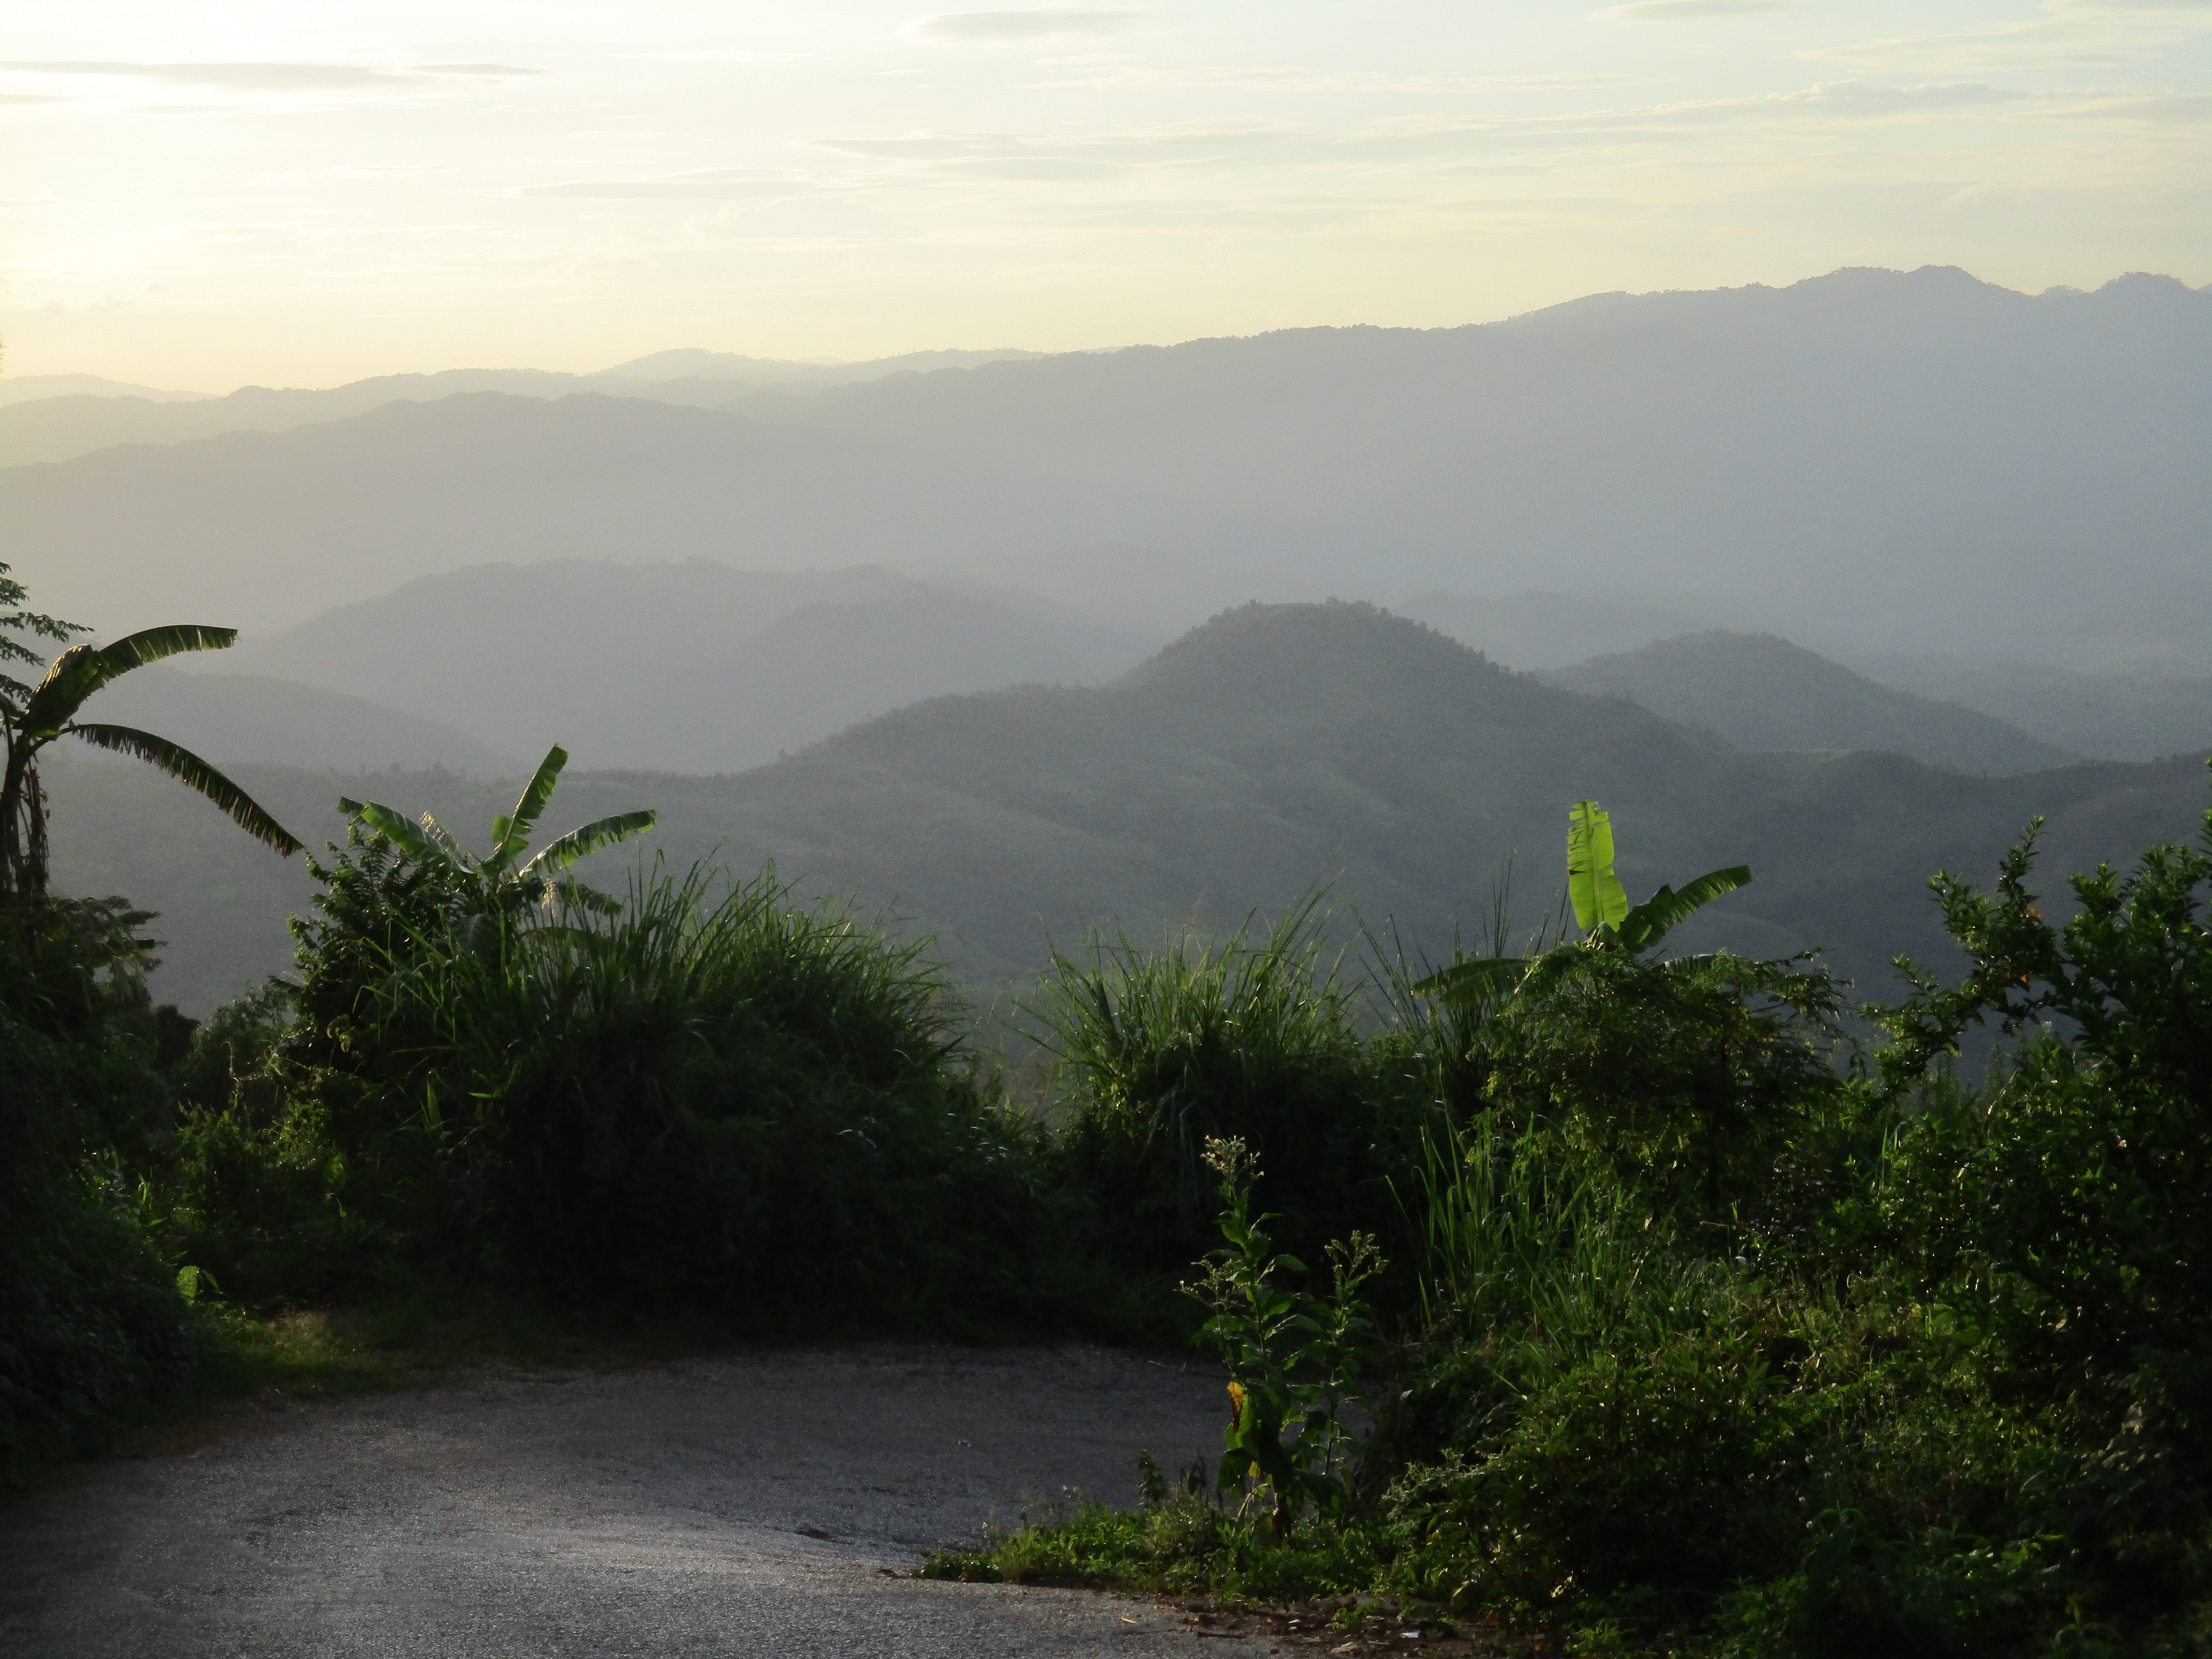
mountain, hill station, nature, atmospheric phenomenon, highland, sky, vegetation, mountainous landforms, hill, natural landscape, morning, tree, haze, road, cloud, leaf, mountain range, land lot, rural area, mist, ridge, mount scenery, landscape, sunlight, forest, plant community, terrain, plant, jungle, valley, evening, chaparral